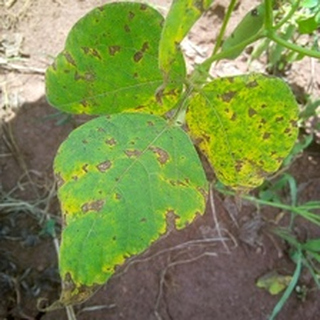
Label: bean_angular_leaf_spot